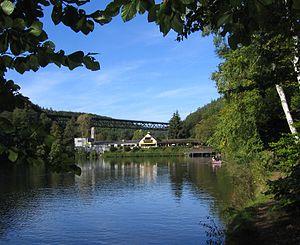
L’Eisbach est un ruisseau d'une longueur de 38 km dans le Nord-Est du Palatinat rhénan et dans le Sud-Est de la Hesse rhénane. Sa source se trouve près de Ramsen dans le Nord du Pfälzerwald et prend son chemin vers l'est dans le Rhin près de Worms.